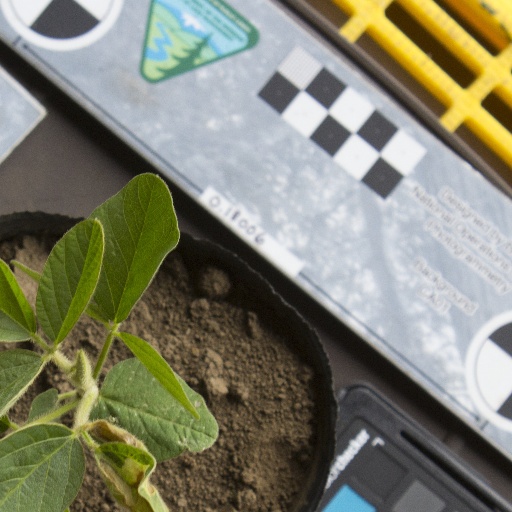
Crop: soybean